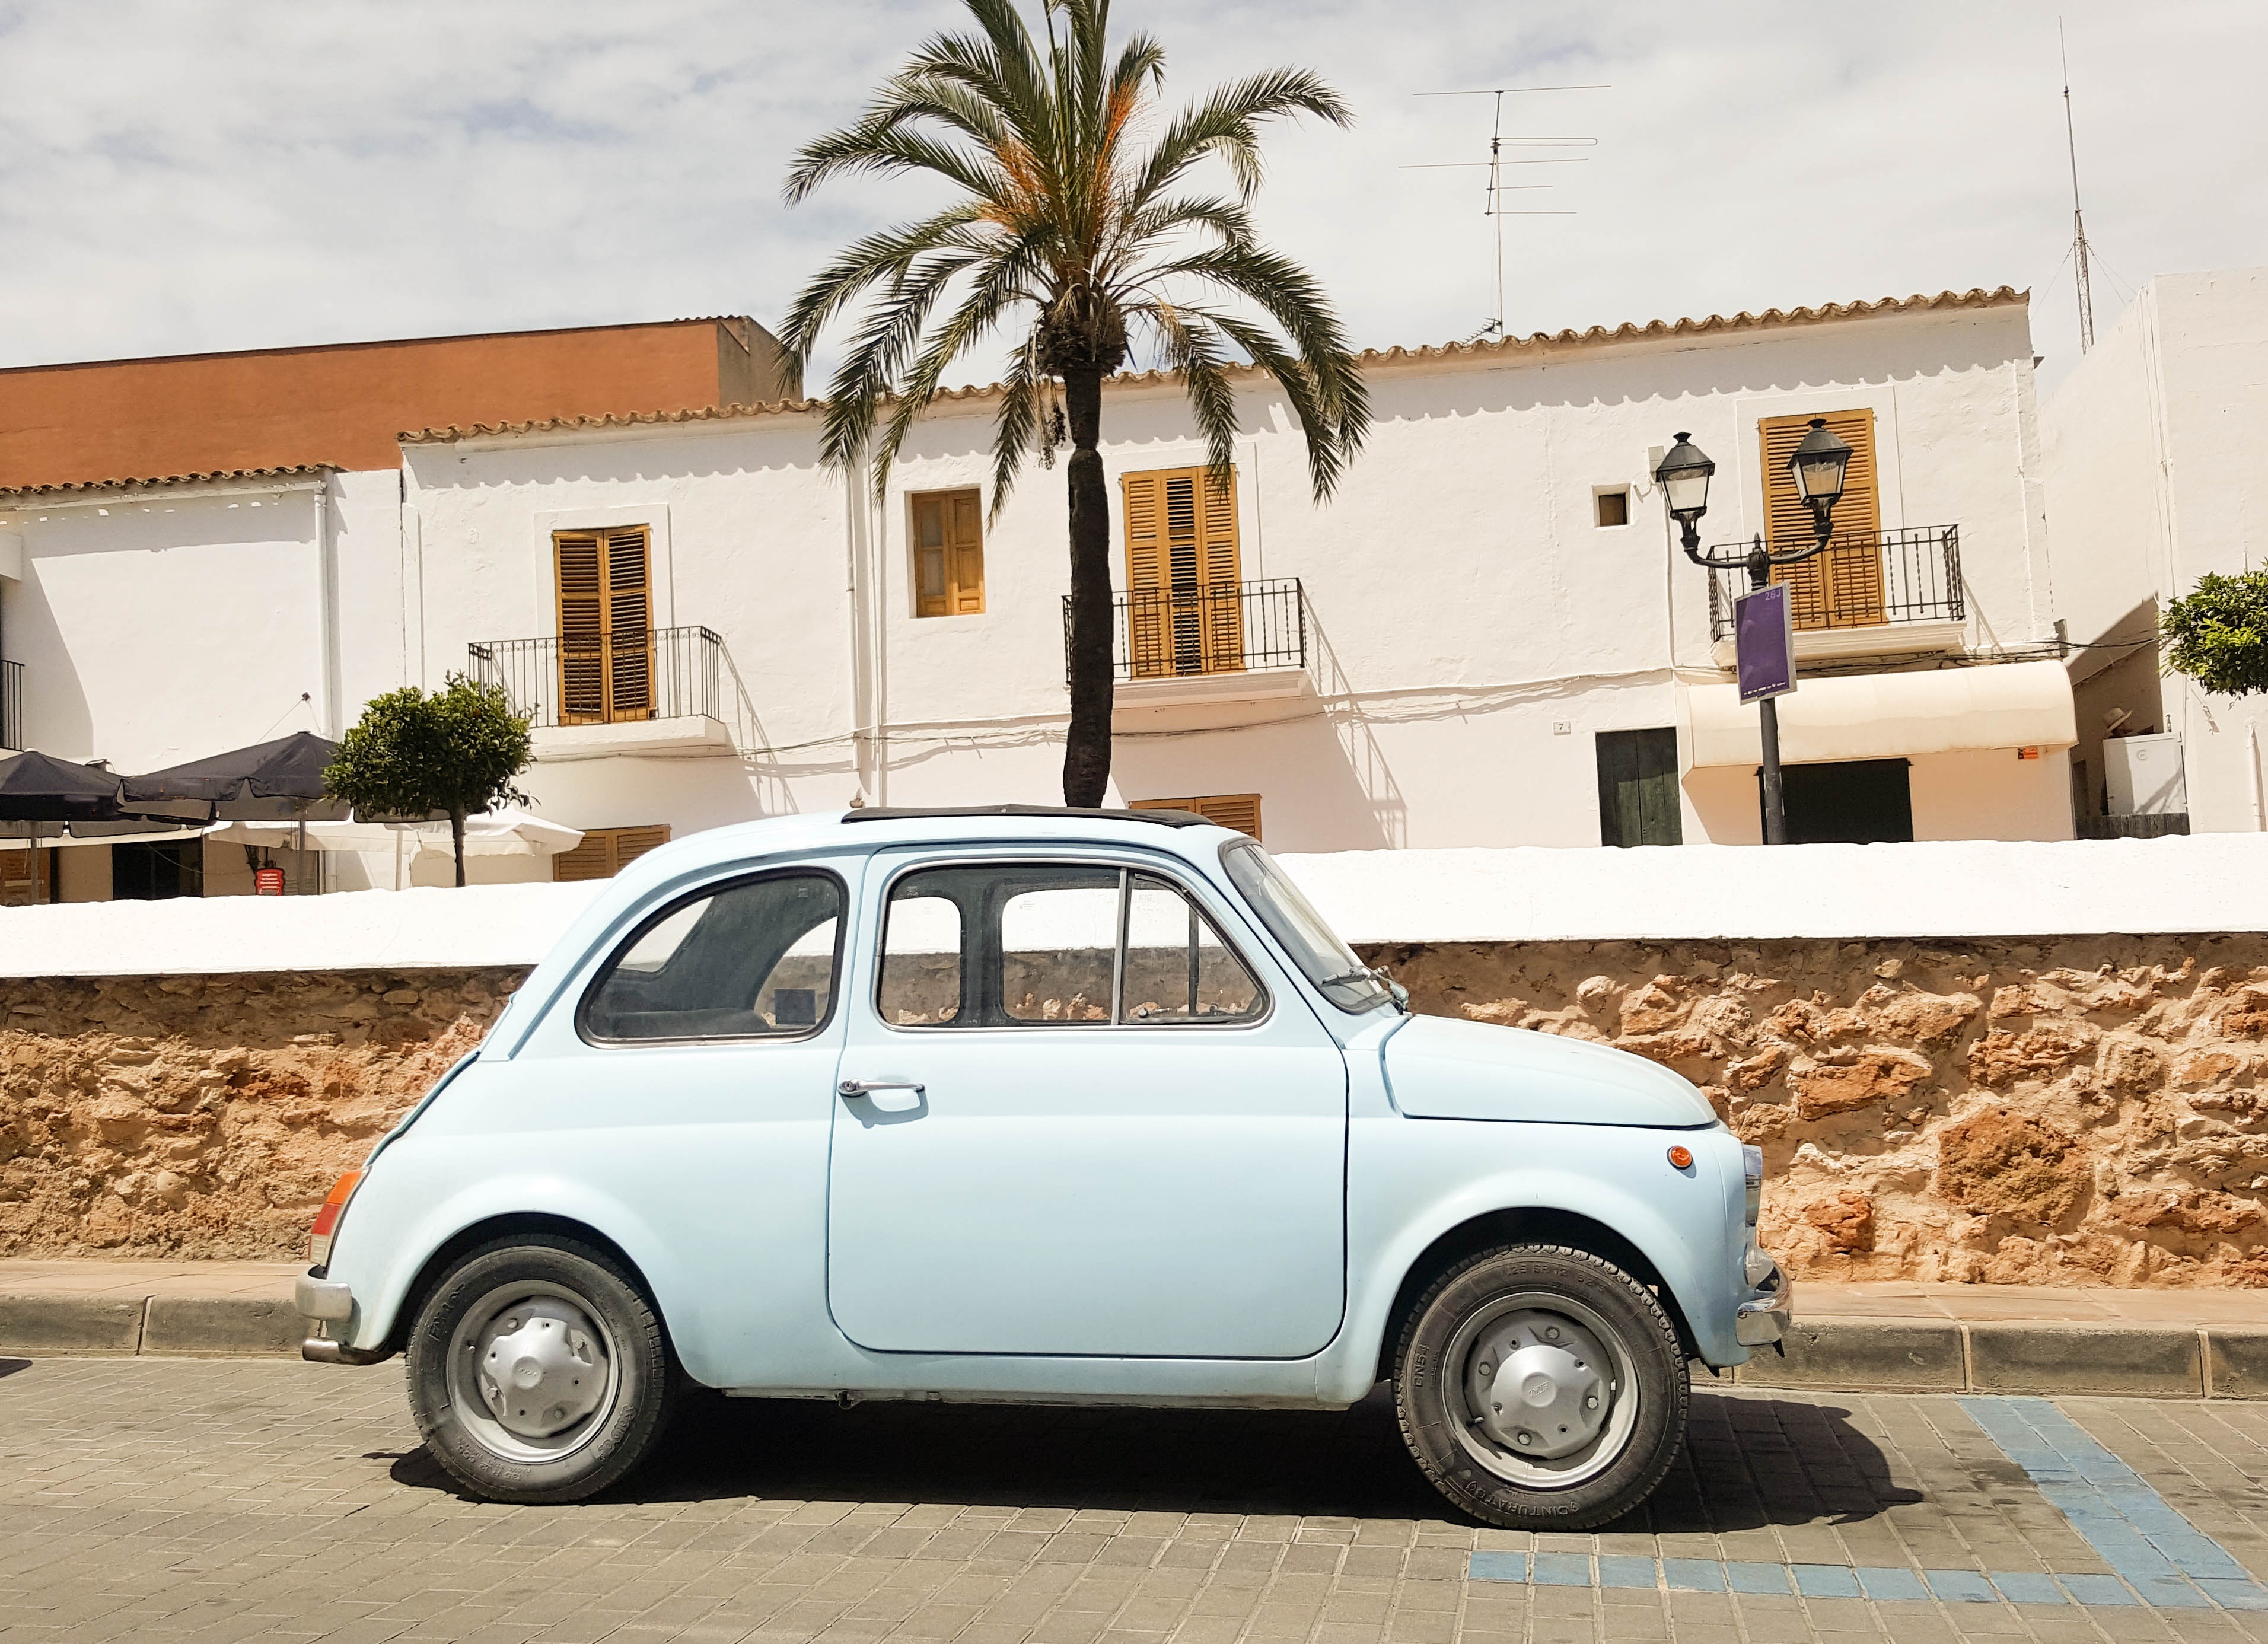
car, vehicle, fiat 500, oldtimer, fiat, restoration, ibiza, antique car, city car, land vehicle, automobile make, compact car, automotive design, subcompact car, compact sport utility vehicle